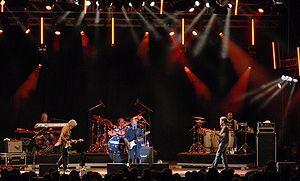
Little Feat est un groupe de rock américain, originaire de Los Angeles, en Californie. Il mélange les styles de blues, RnB, country et rock 'n' roll depuis 1969.